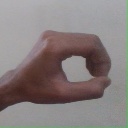
अक्षर: औ